Kamarupi Prakrit

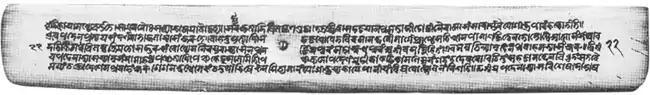
Sample of Apabhramsa

Assamese, or more appropriately the old Kamarupi dialect entered into Kamrup or western Assam, where this speech was first characterized as Assamese.